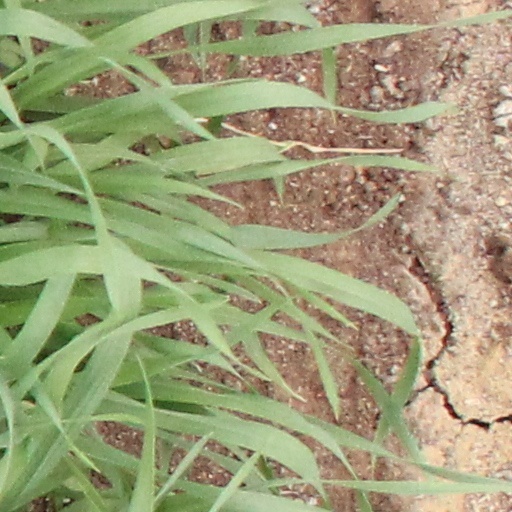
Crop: wheat